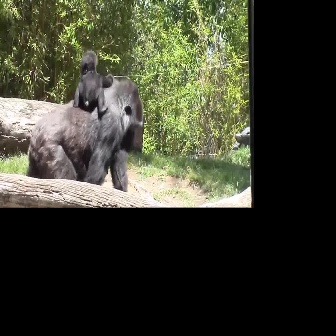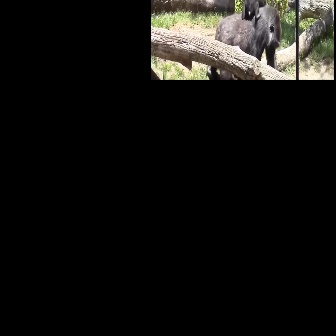
  Please identify the target specified by the bounding box [10,73,143,206] in the first image and locate it in the second image. Return the coordinates in [x_min,y_min,x_max,y_max] format.
Answer: [206,4,281,79]